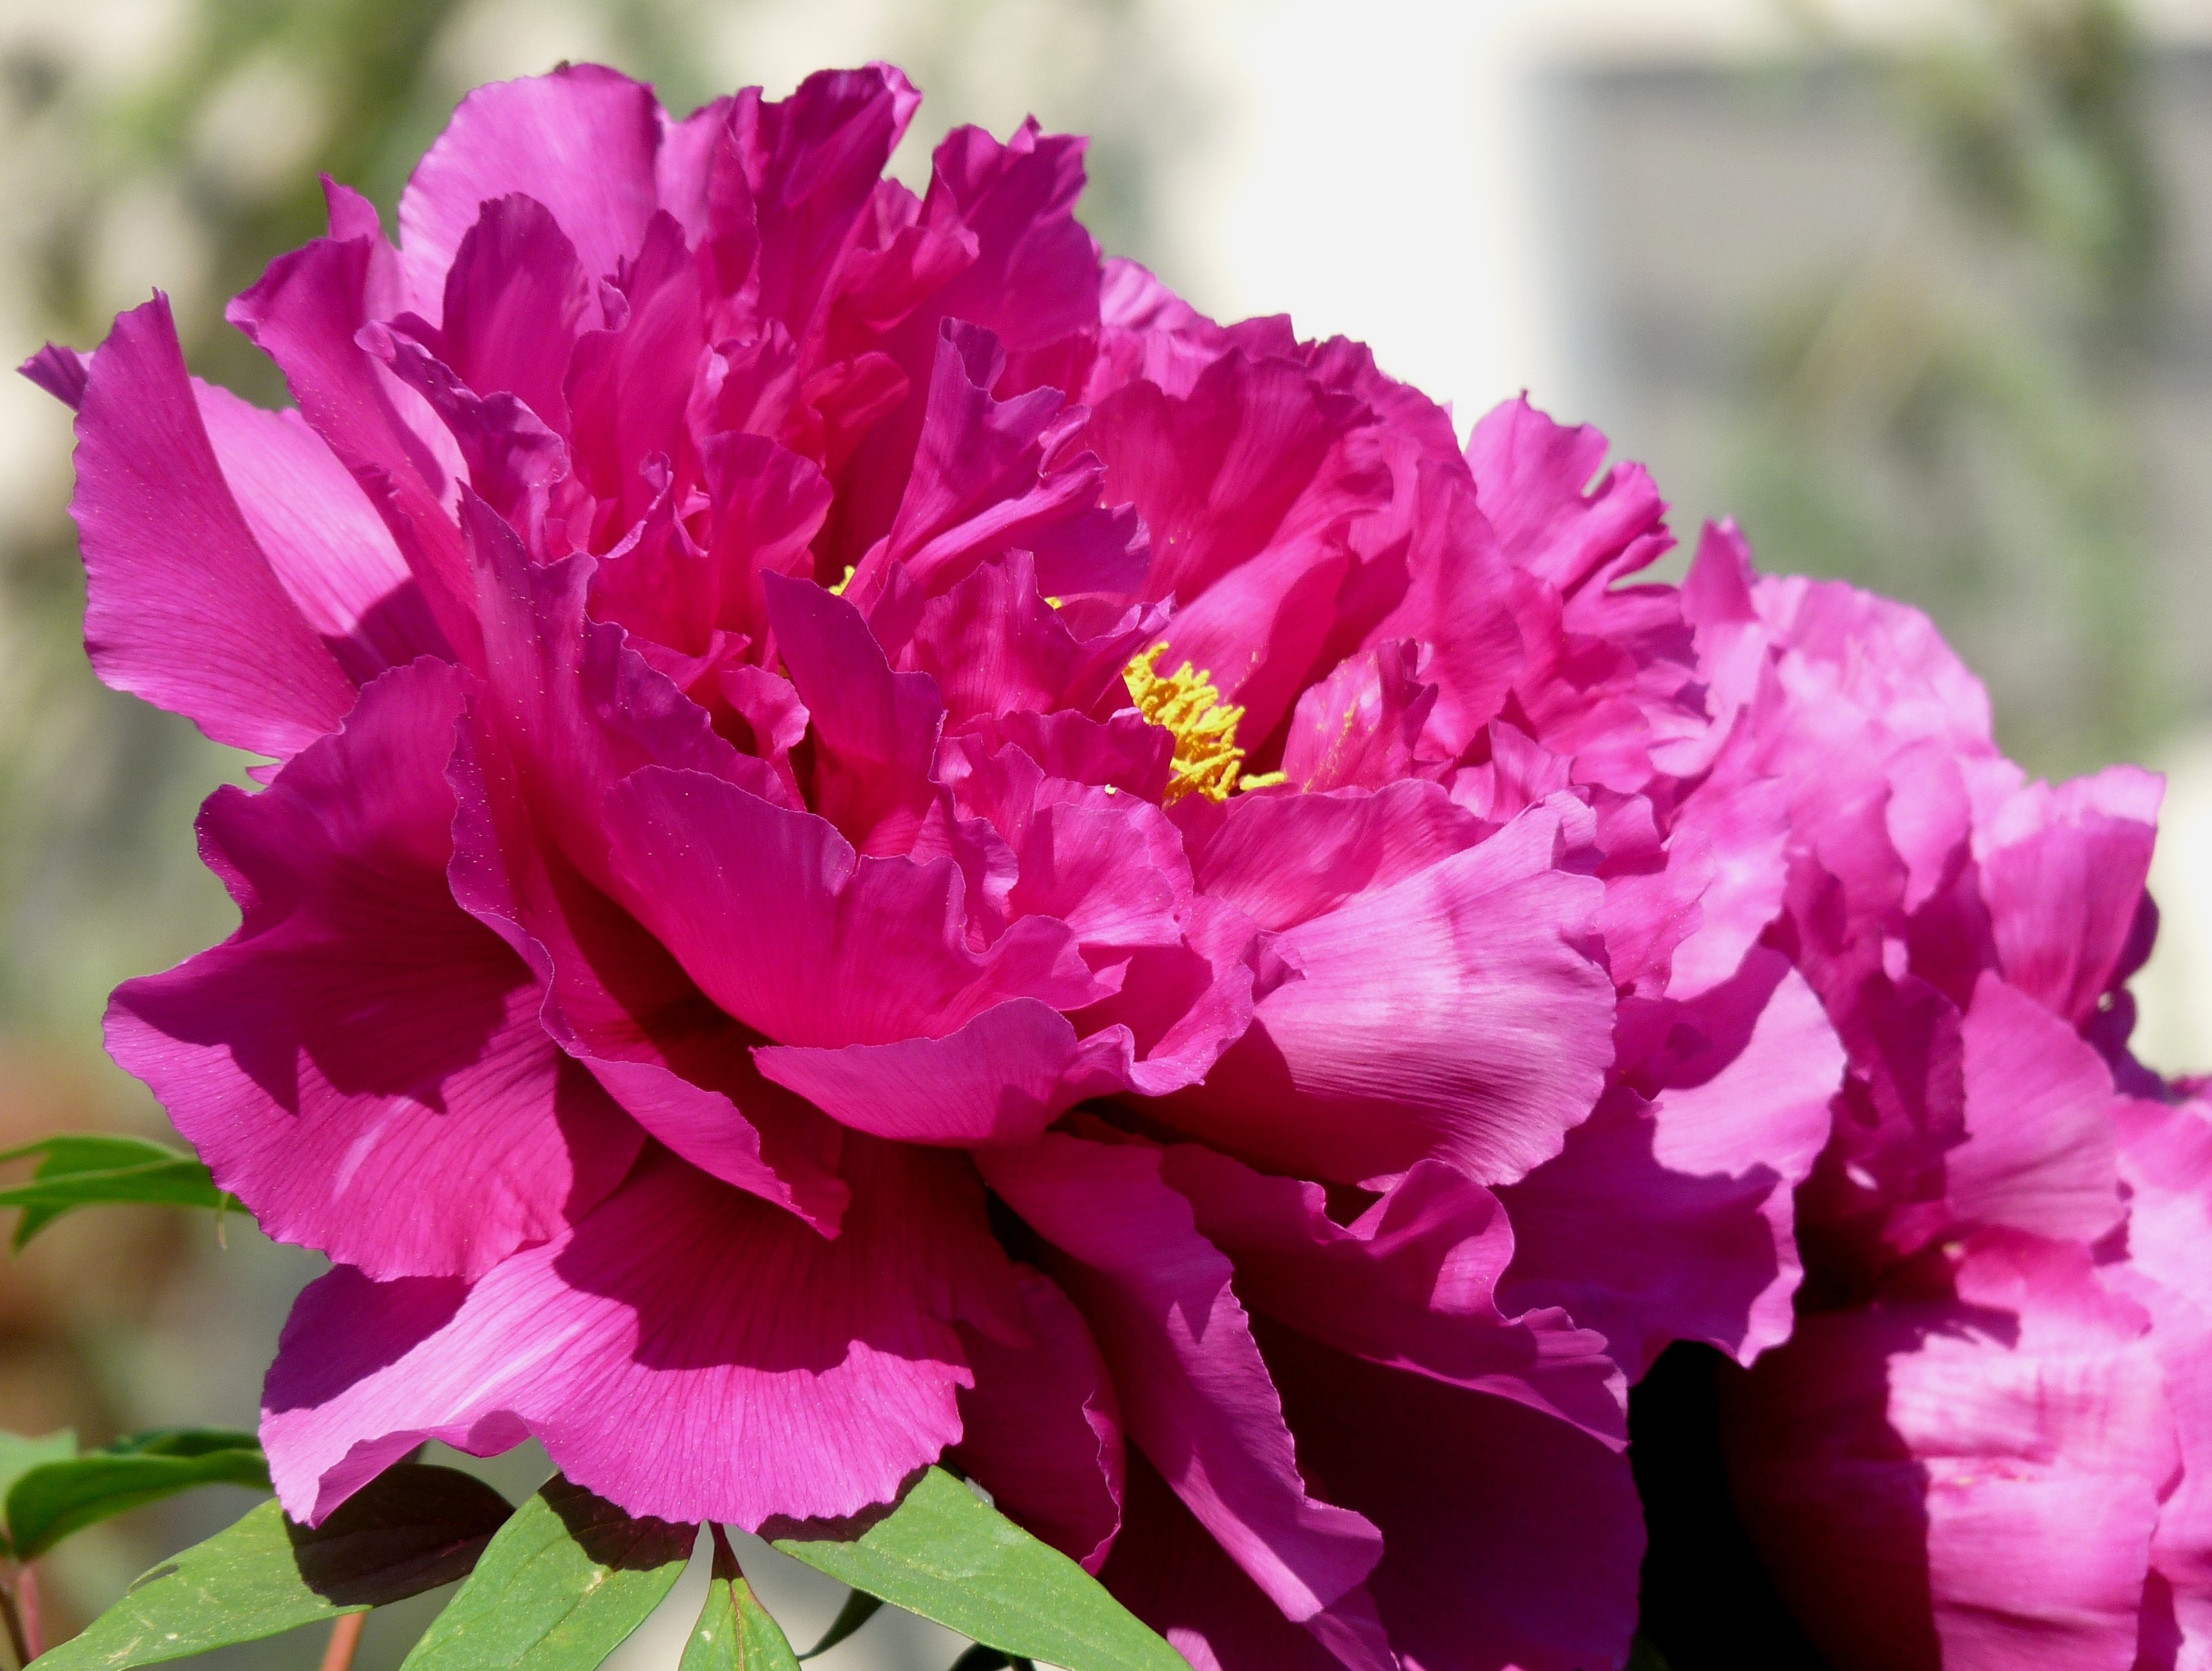
blossom, plant, flower, petal, red, pink, flora, shrub, carnation, peony, dianthus, full bloom, macro photography, bursting, flowering plant, annual plant, woody plant, land plant